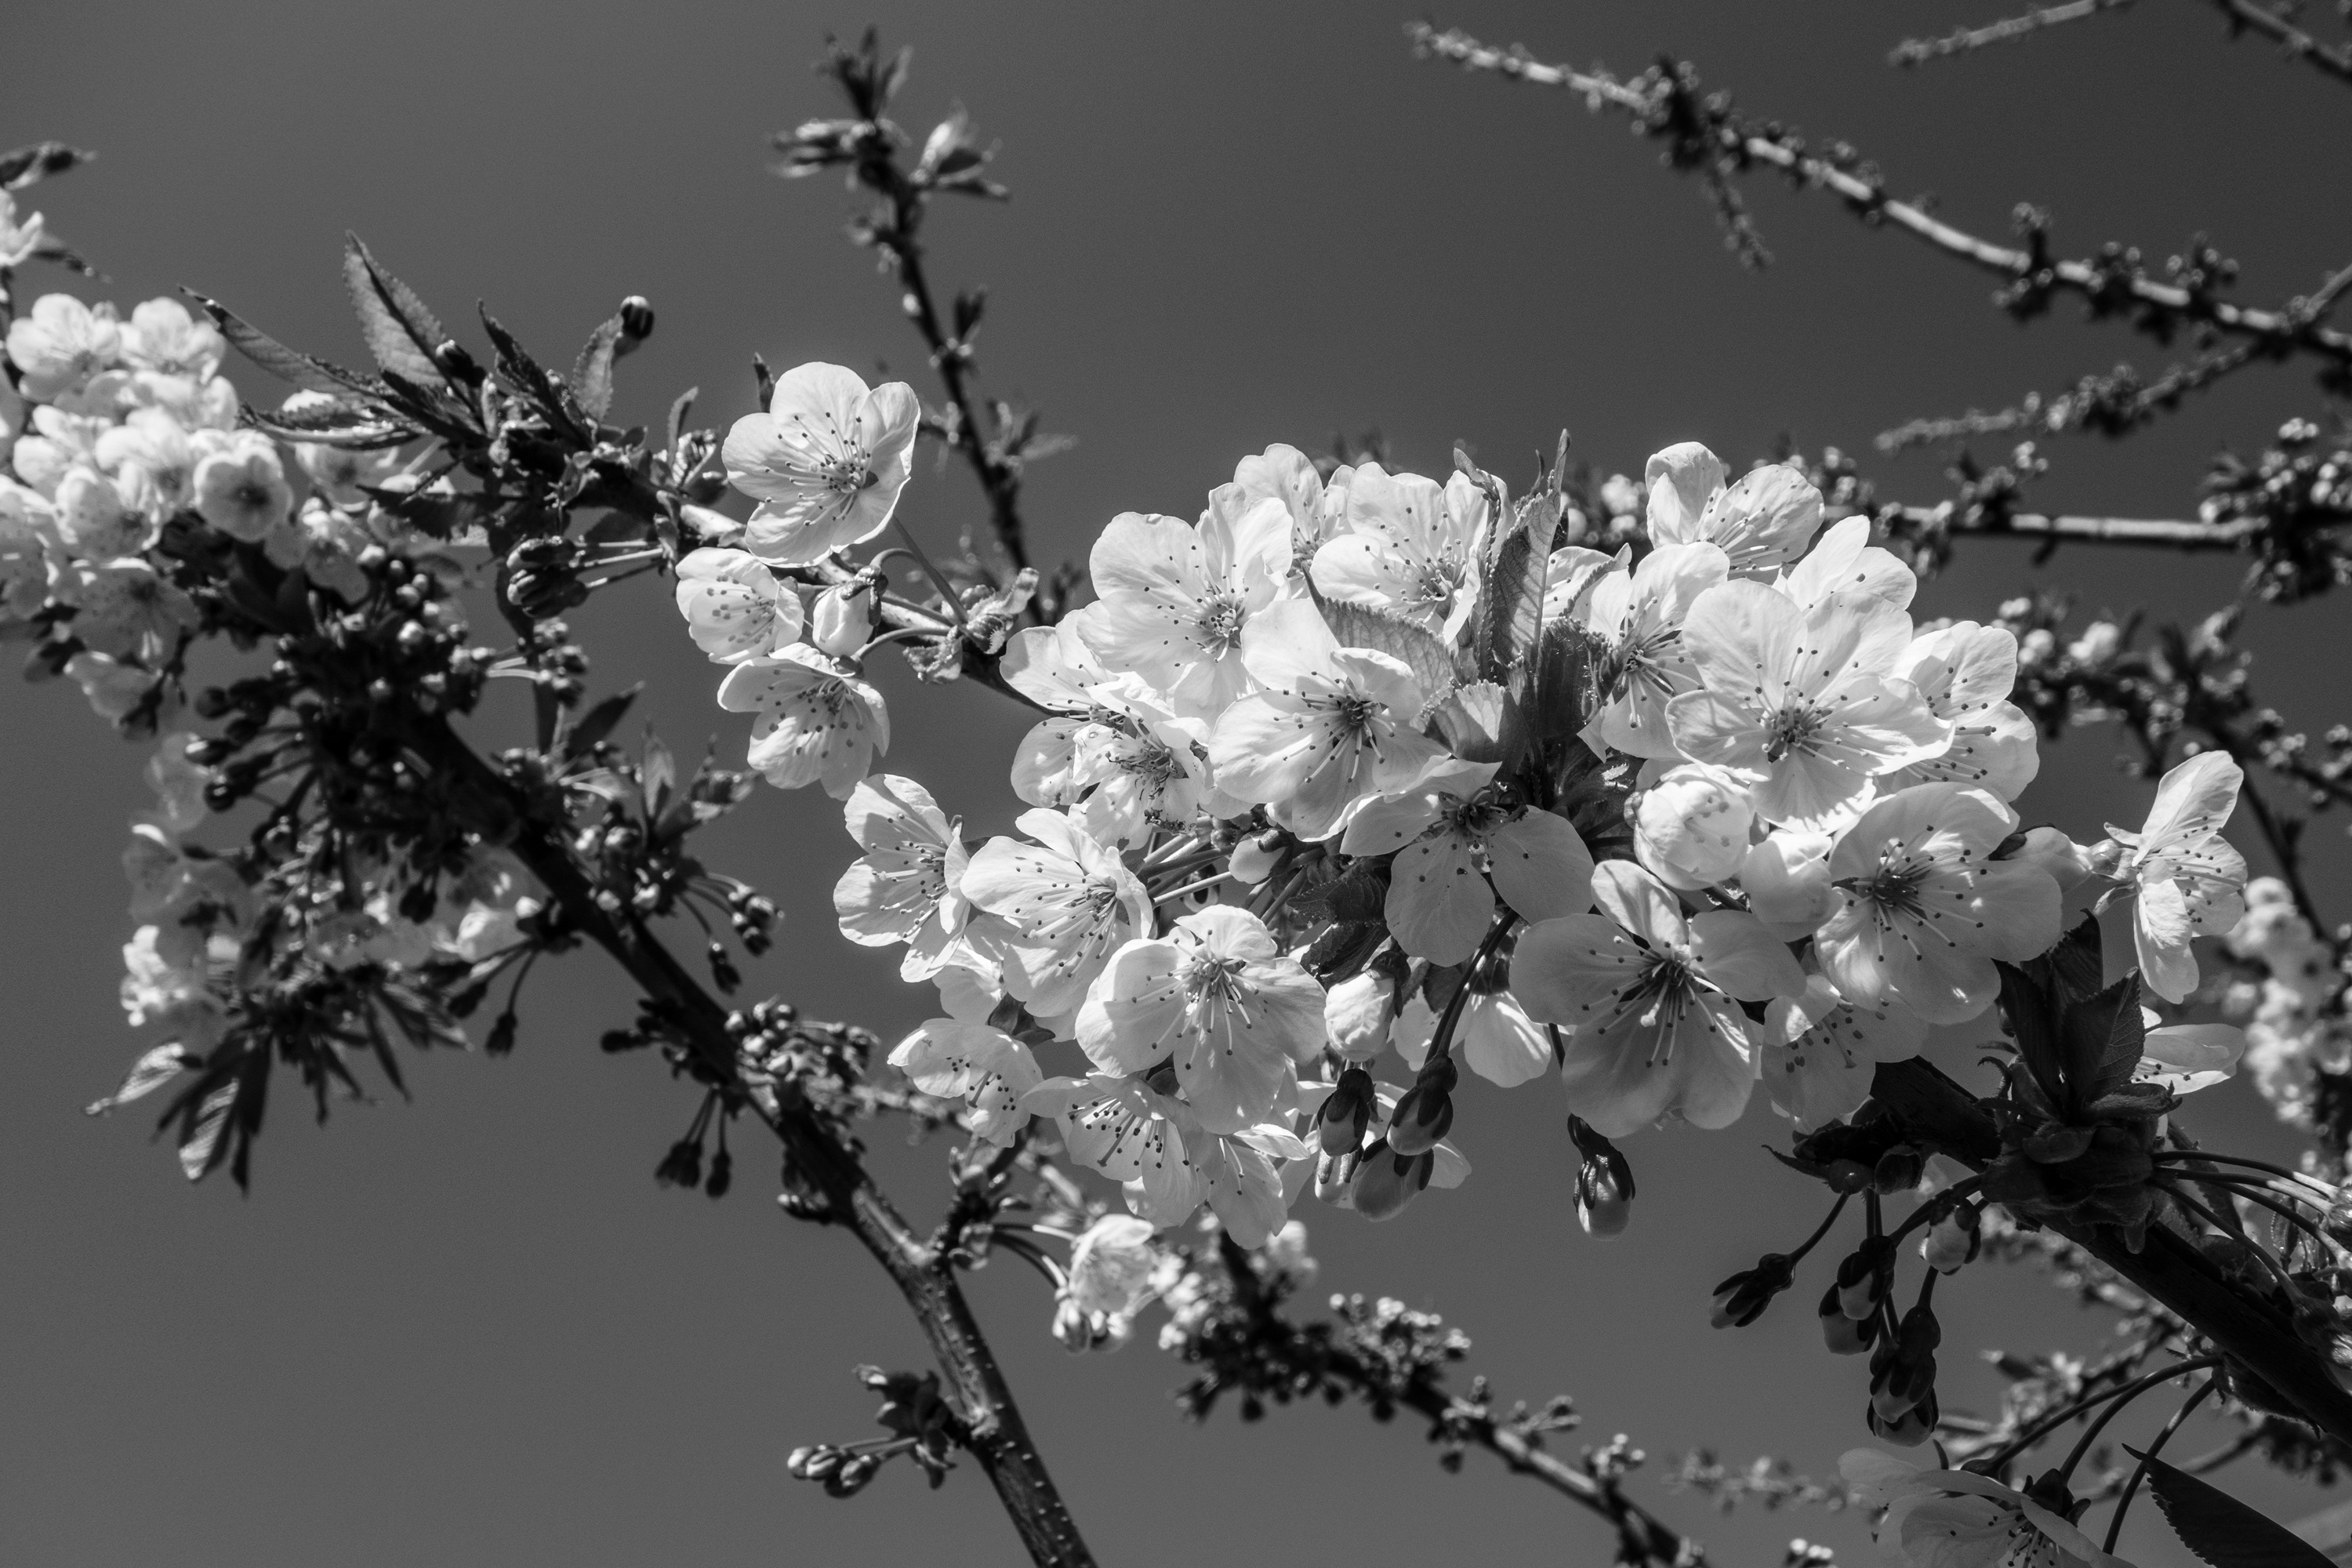
tree, nature, branch, blossom, winter, black and white, plant, photography, flower, petal, bloom, frost, floral, spring, macro, natural, garden, monochrome, flora, season, cherry blossom, twig, cherry, freezing, macro photography, cherry blossoms, monochrome photography